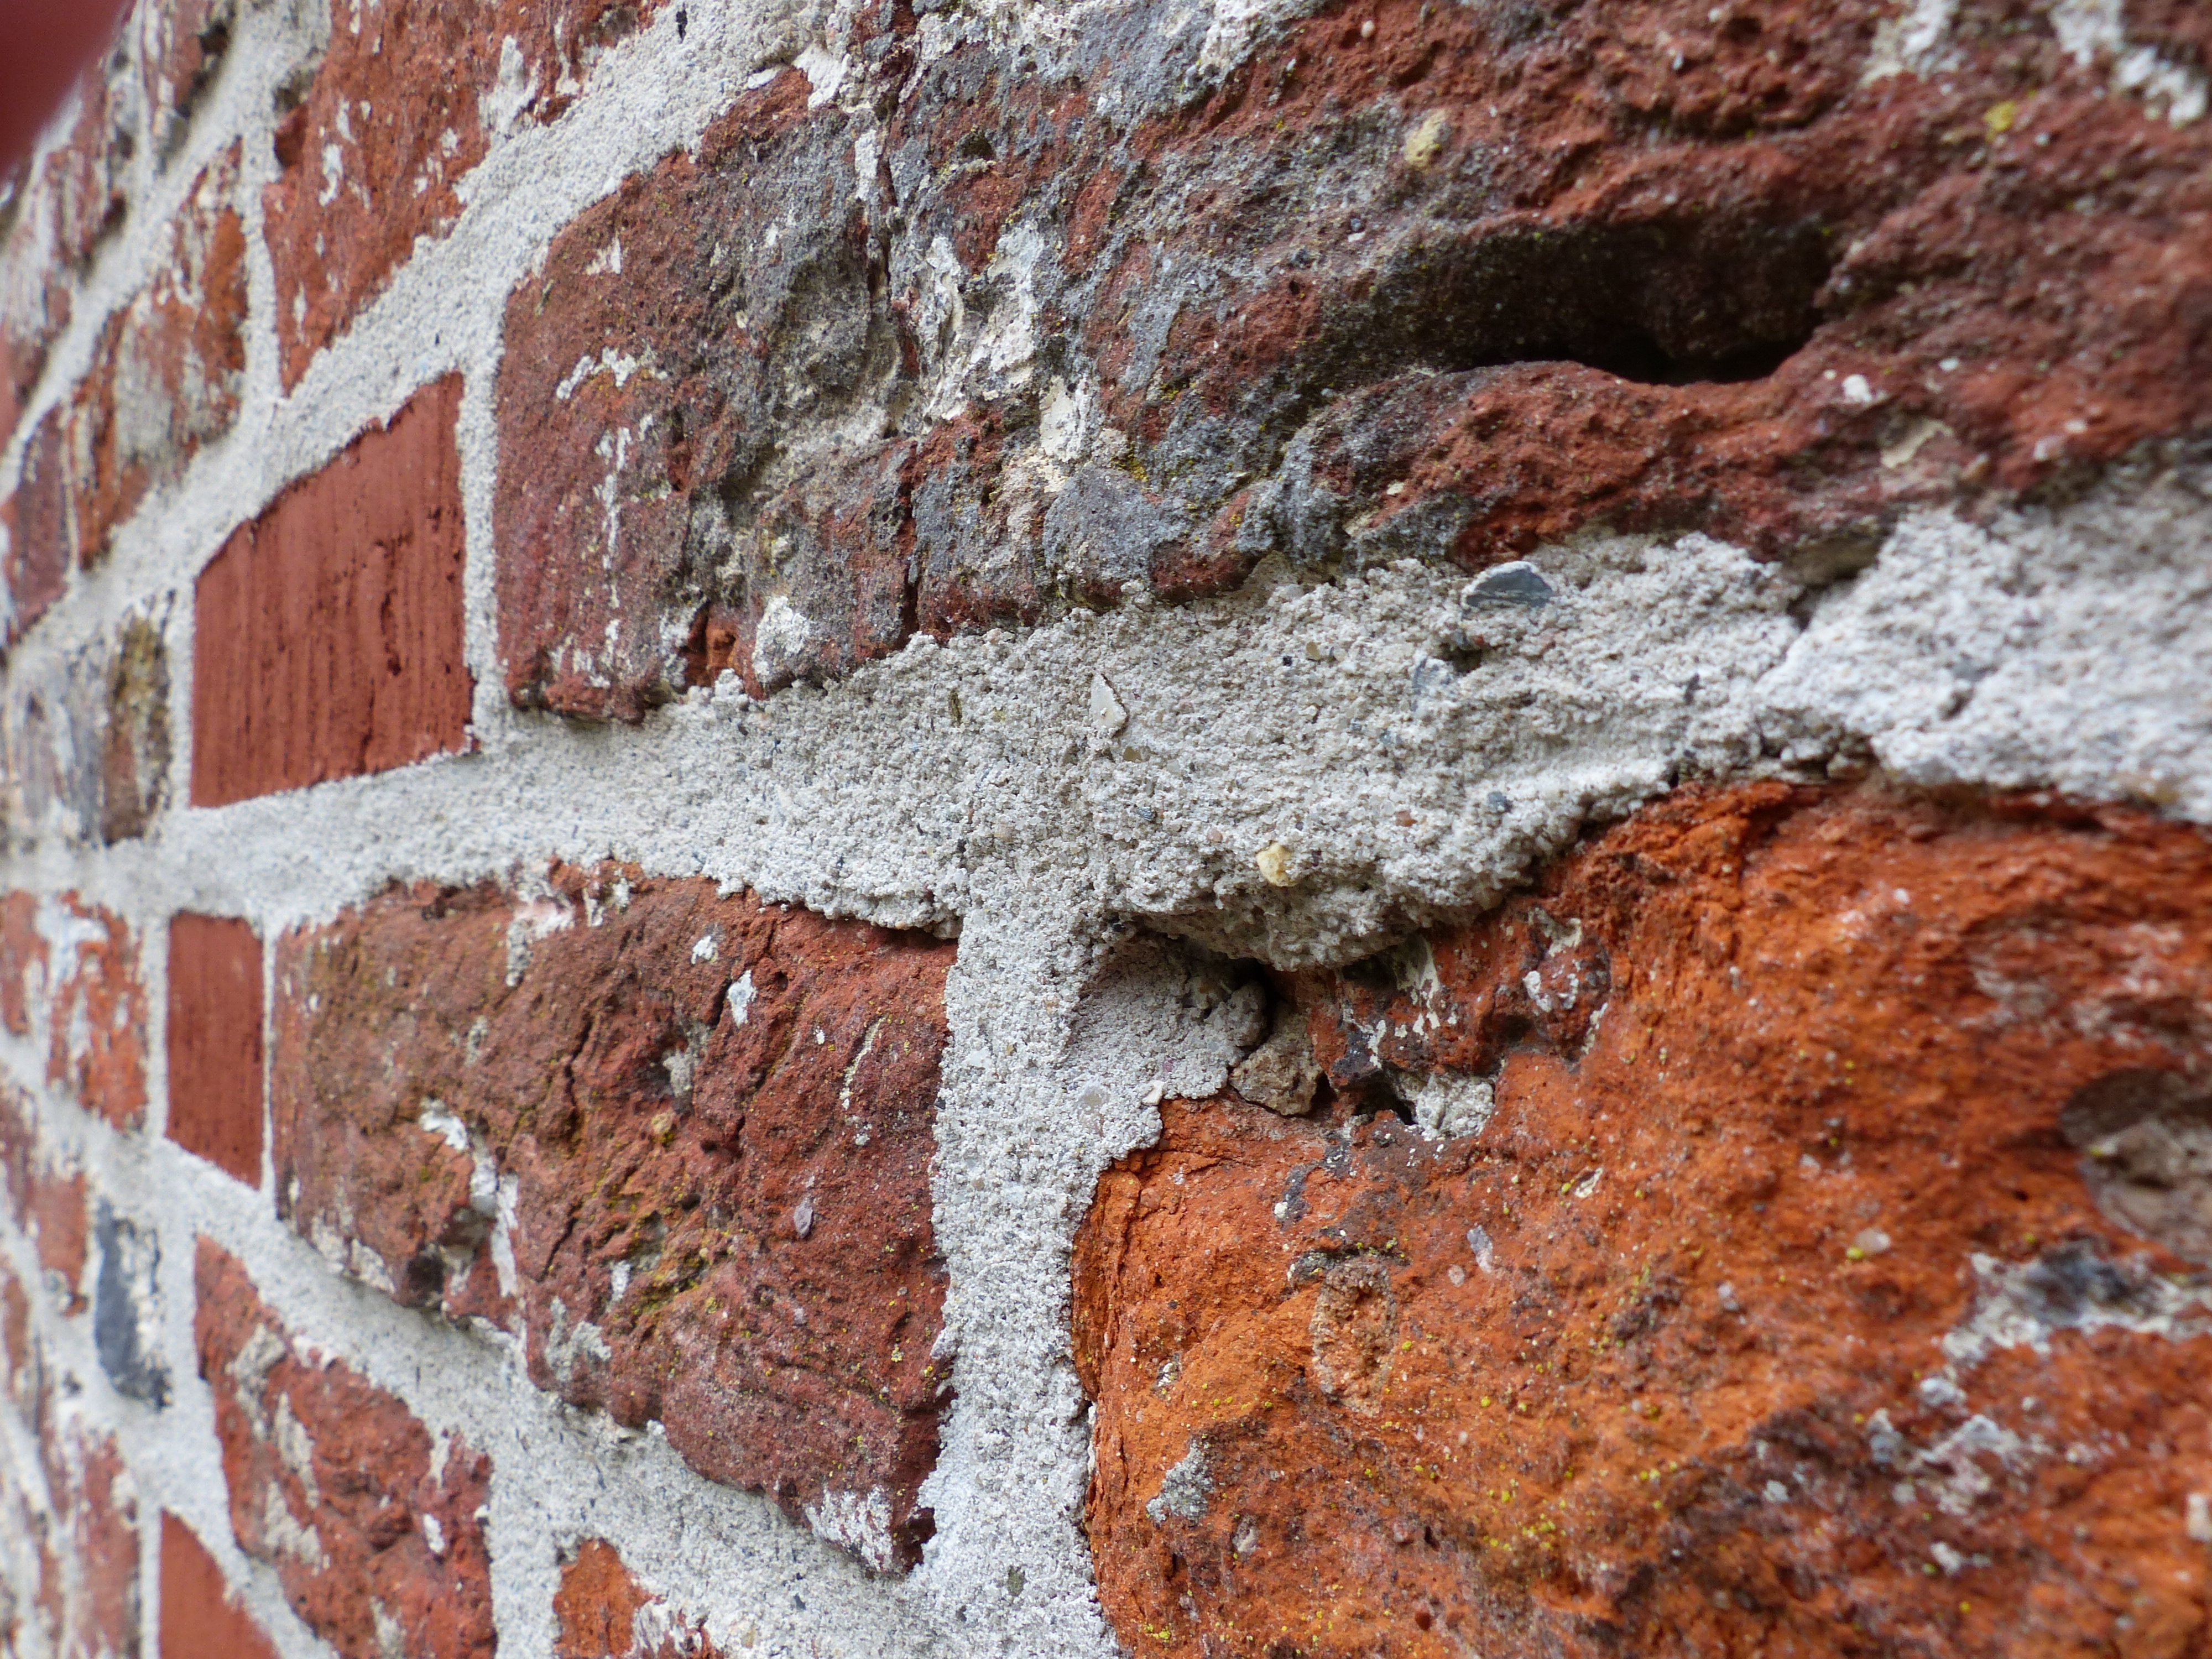
rock, structure, texture, wall, soil, facade, stone wall, brick, material, stones, geology, walls, bricks, brickwork, plaster